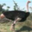
Label: bird